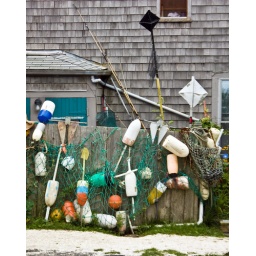
This out of the way little house on Nantucket displays a collection of old buoys on the fence near a bike/walking path.